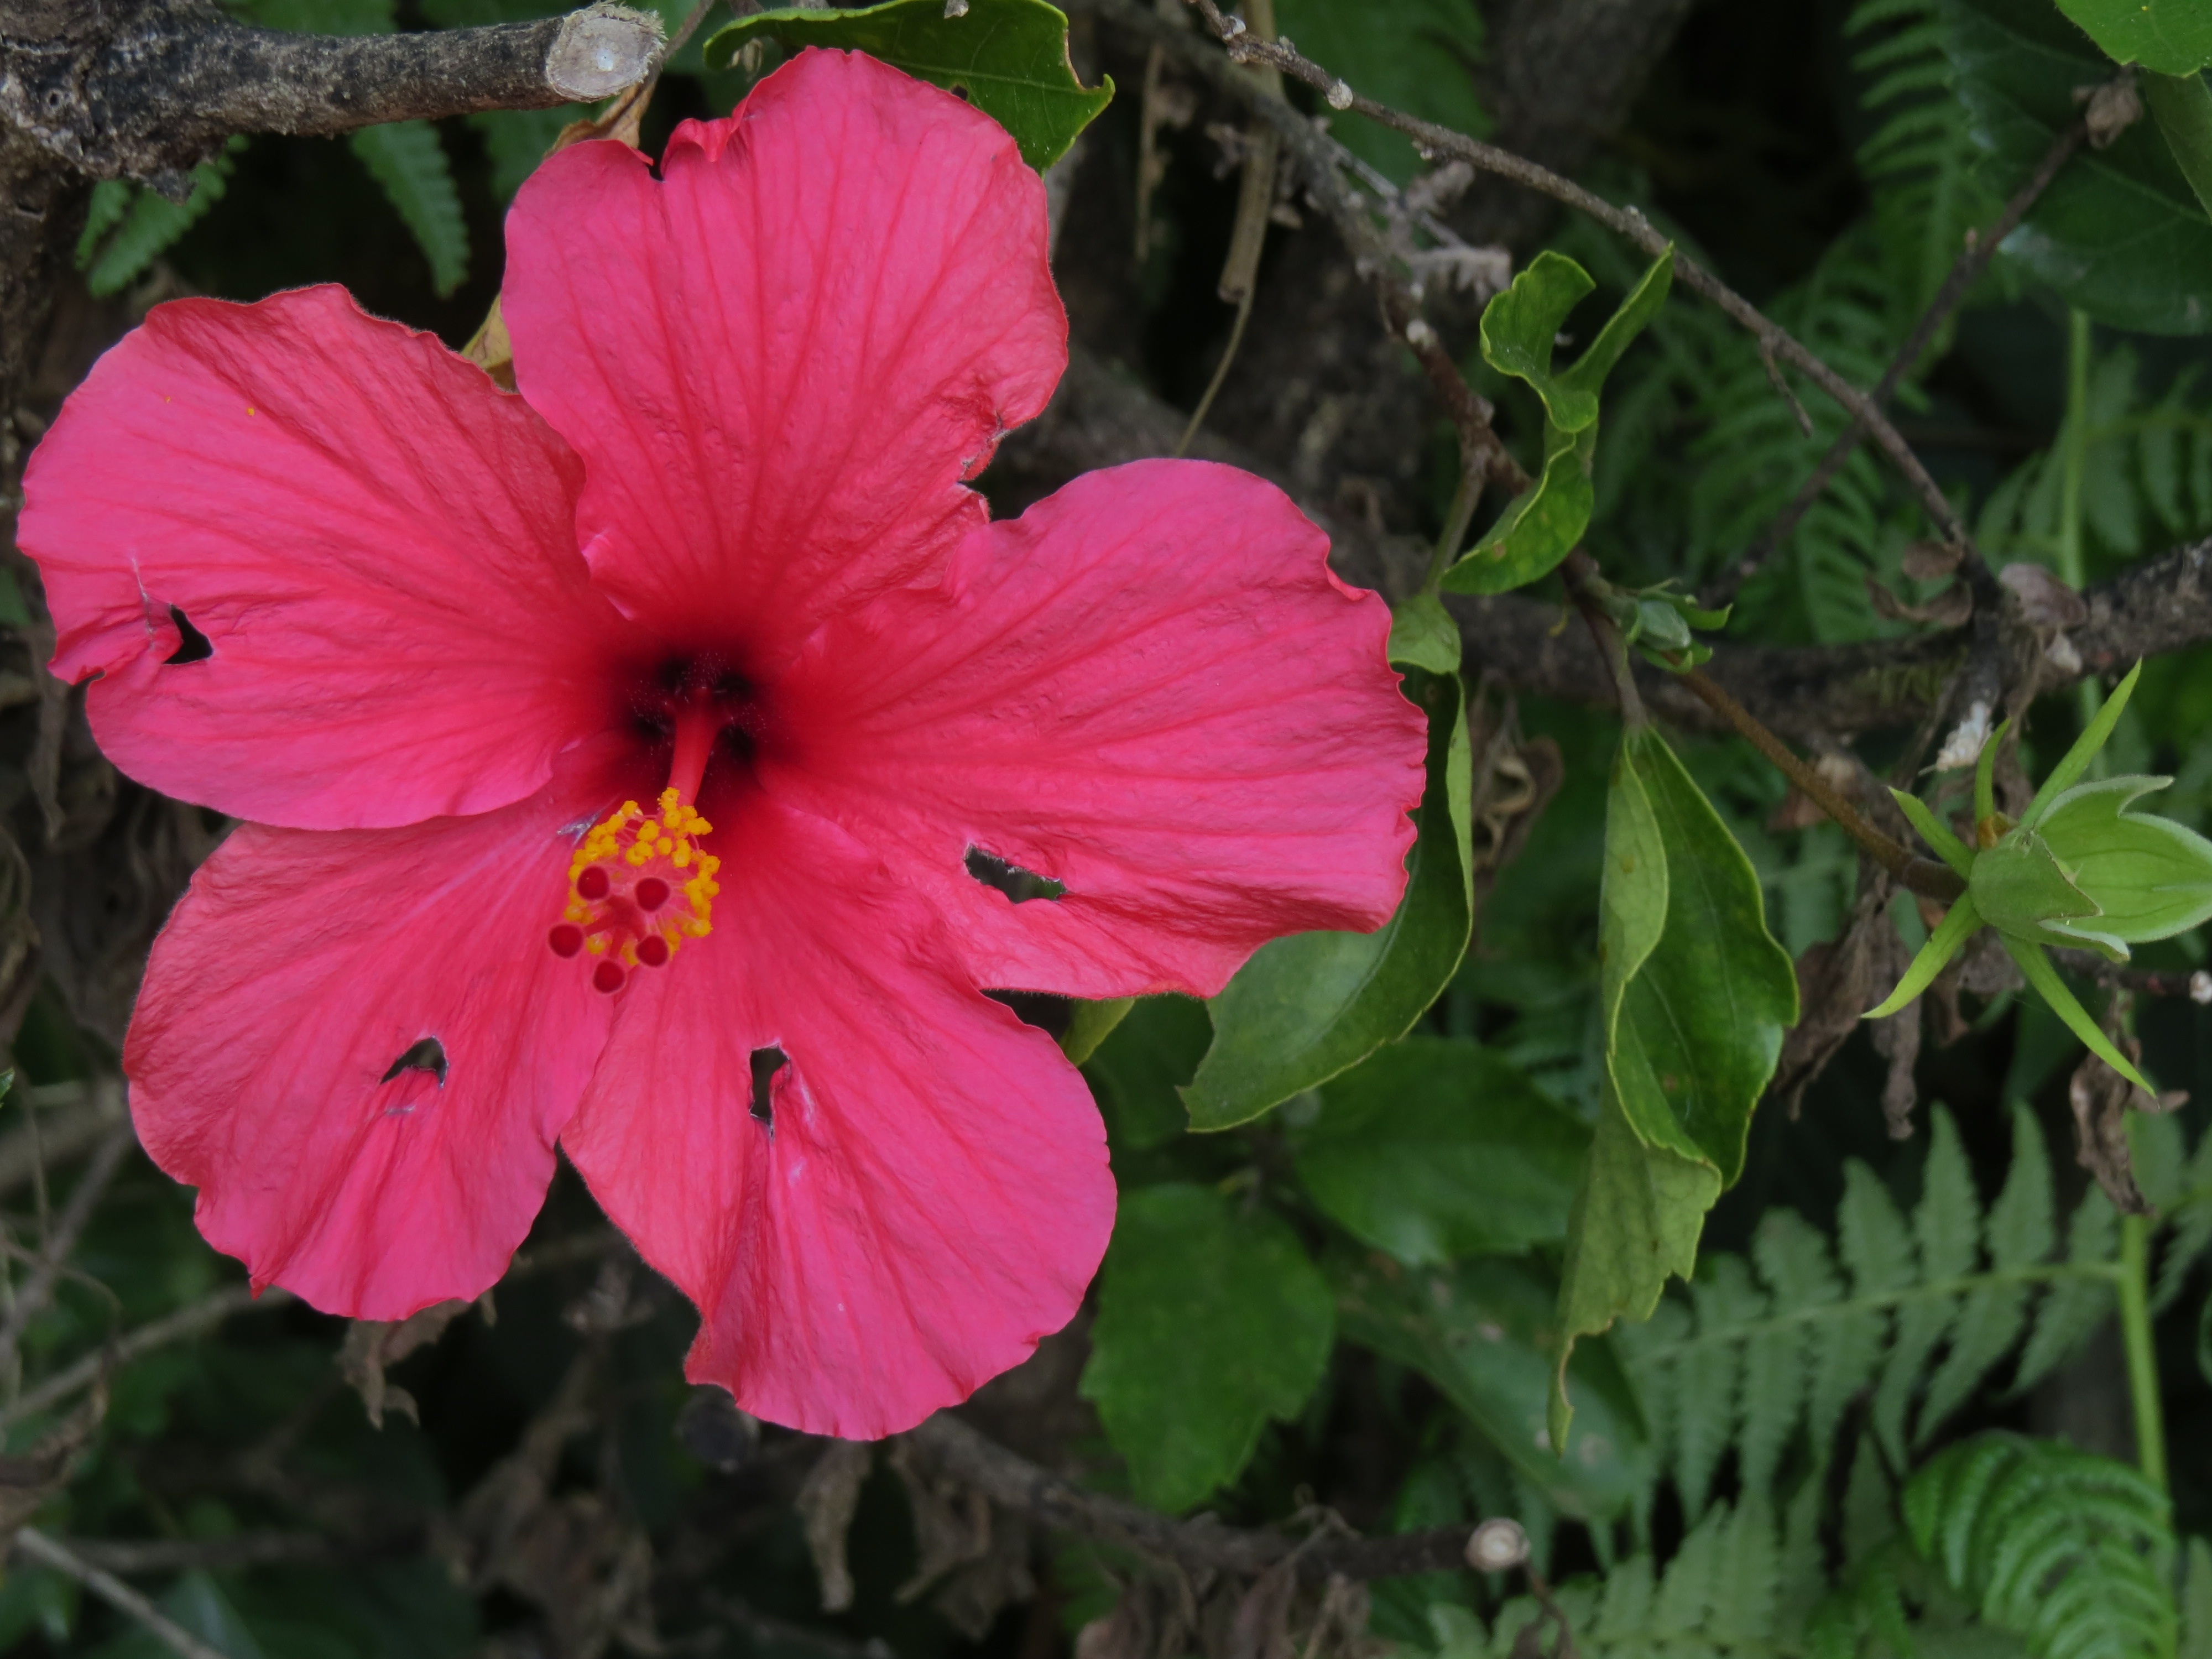
nature, plant, flower, petal, summer, floral, environment, color, natural, botany, flora, wildflower, leaves, outdoors, shrub, beauty, hibiscus, vibrant, malvales, flowering plant, beautiful background, chinese hibiscus, natural background, nature backgrounds, spring background, annual plant, land plant